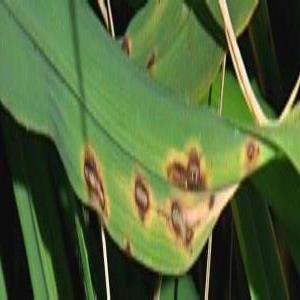
Disease: Brownspot